Mercs

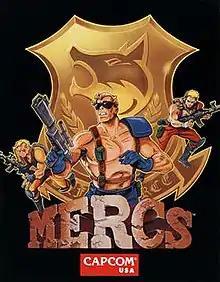
U.S. arcade flyer, illustrated by Frank Cirocco

Mercs, released as in Japan, is a 1990 run and gun video game developed and published by Capcom for arcades. It is a sequel to the 1985 arcade video game "Commando" ( in Japan). While not as successful as its predecessor, "Mercs" was well received by critics and was a moderate commercial success. It was followed by "" in 2008, a downloadable game.